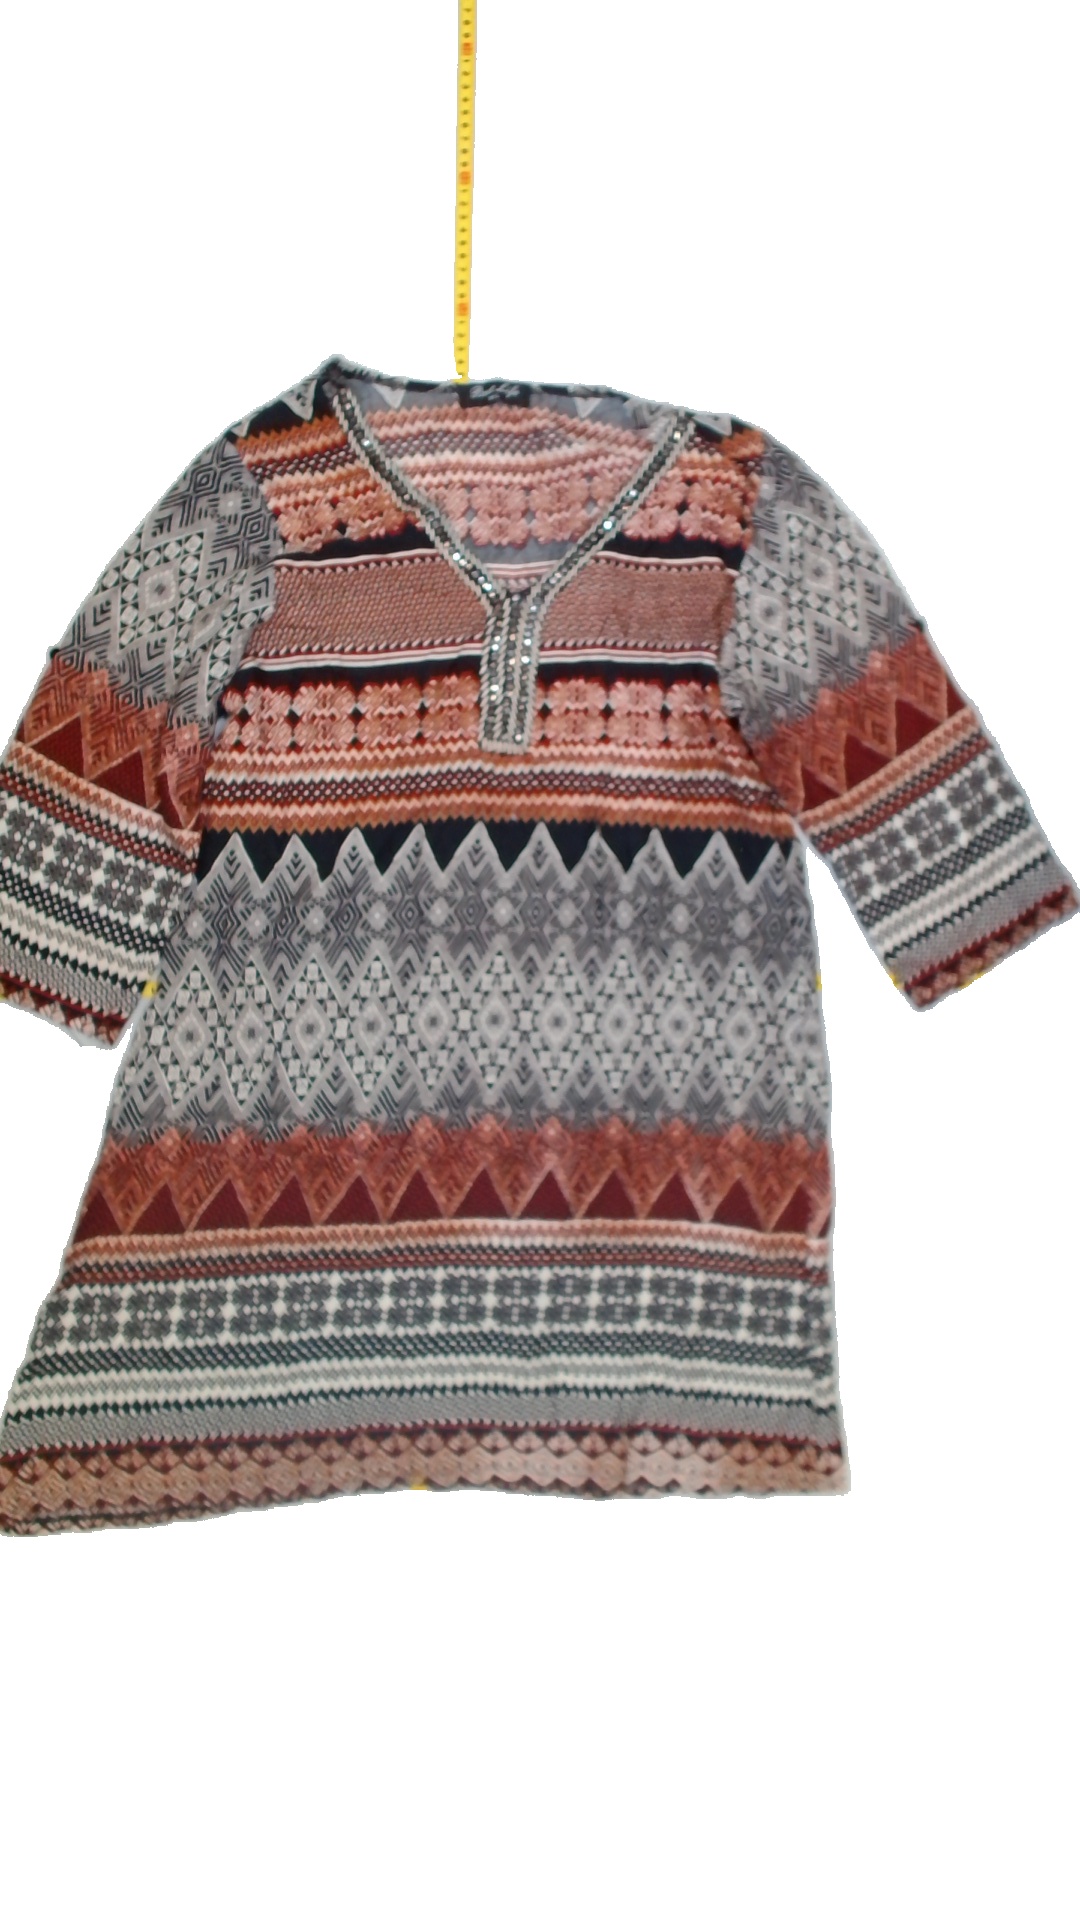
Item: Blouse (Ladies)
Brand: Not Applicable
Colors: Multicolor
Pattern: Geometric print
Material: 100%viscose
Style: No trend
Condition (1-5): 4
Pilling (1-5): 4
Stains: No
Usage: Reuse
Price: <50